Idriss Déby

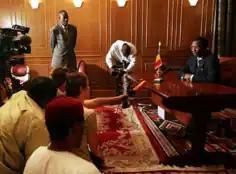
Idriss Déby giving an interview in his office, 2004

In mid-April 2006, there was fighting with rebels at N'Djaména, although the fighting soon subsided with government forces still in control of the capital. Déby subsequently broke ties with Sudan, accusing it of backing the rebels, and said that the May 2006 election would still take place.